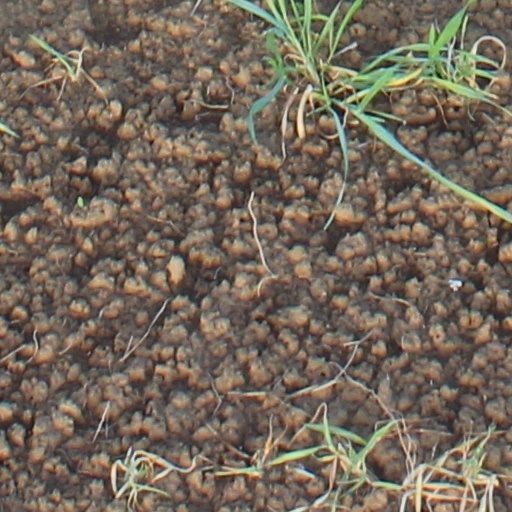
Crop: wheat